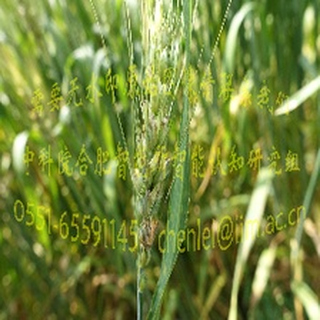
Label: wheat_fusarium_head_blight